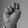
ASL letter: N